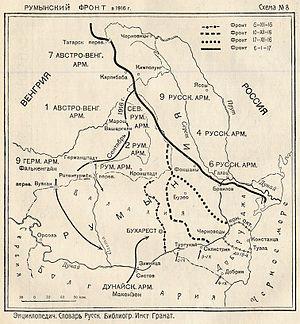
La sixième armée est une grande unité de l'armée impériale russe créée en 1912 et engagée sur le front de l'Est pendant la Première Guerre mondiale. Elle participe à plusieurs batailles contre les Empires centraux. Elle est dissoute en mars 1918.